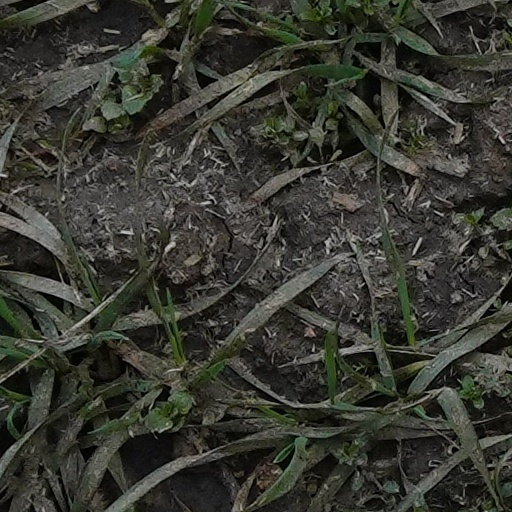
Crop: wheat